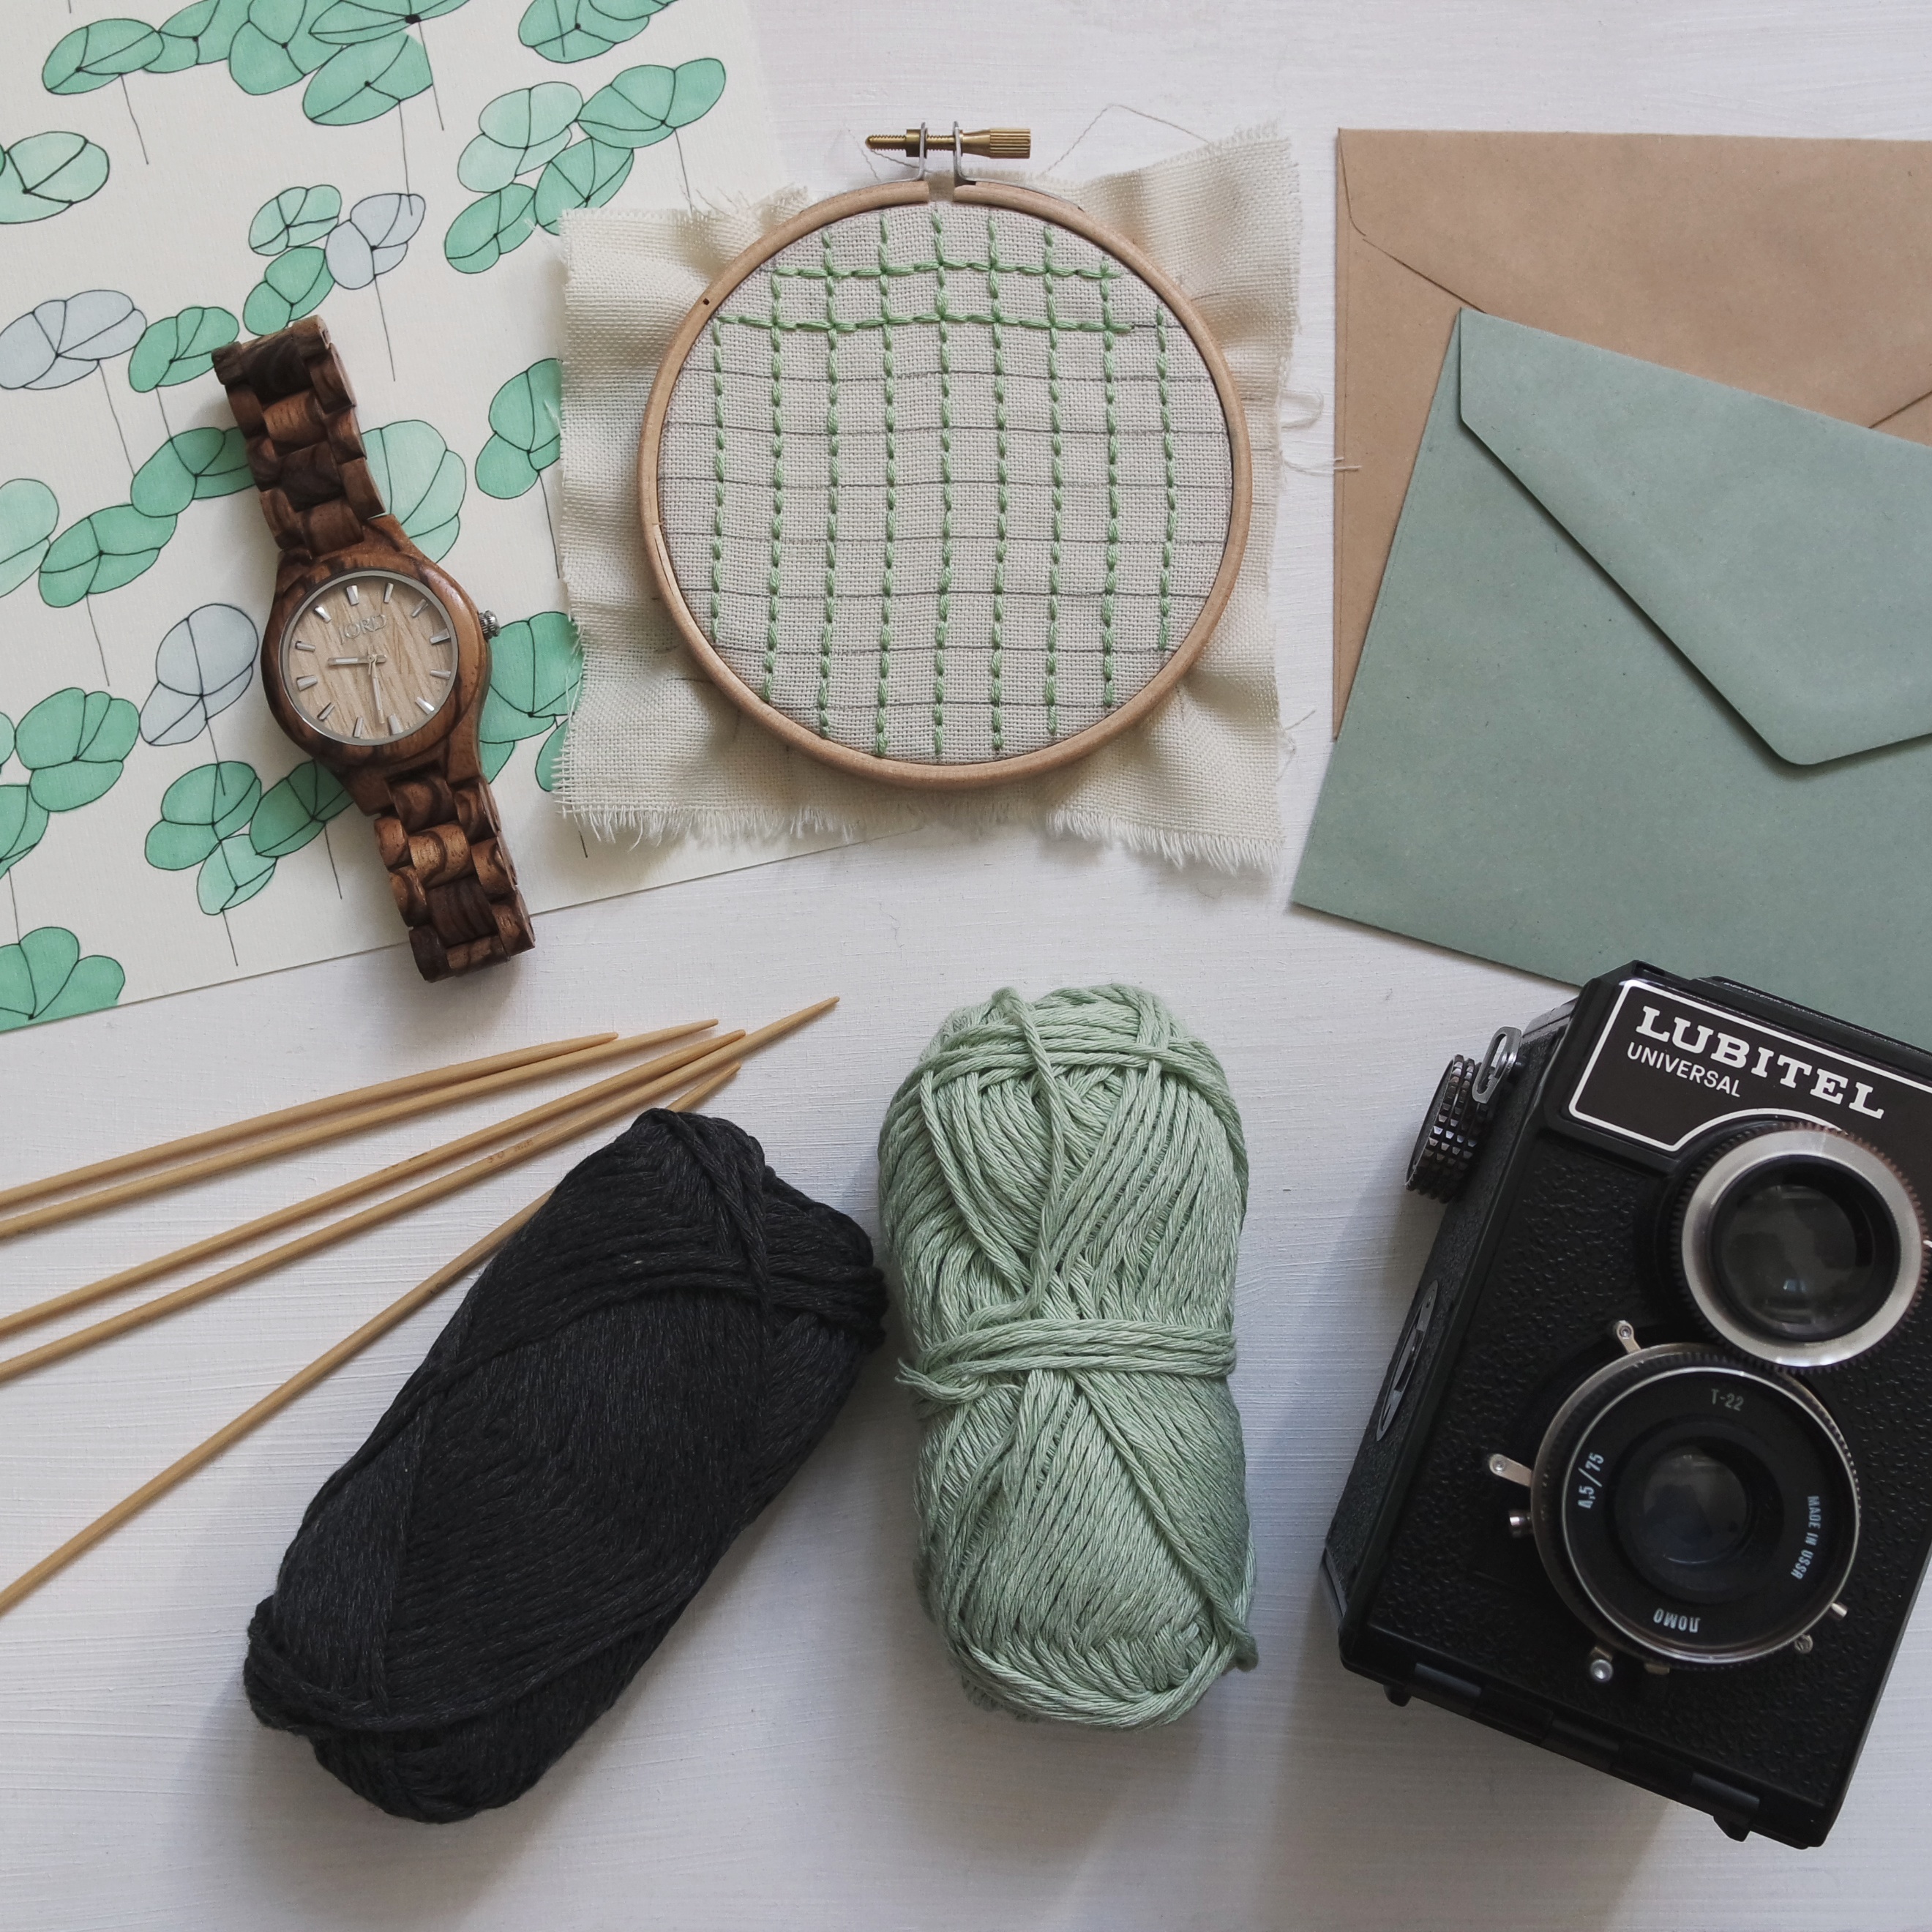
water, camera, pattern, letter, clothing, sewing, product, textile, art, contact, coin purse